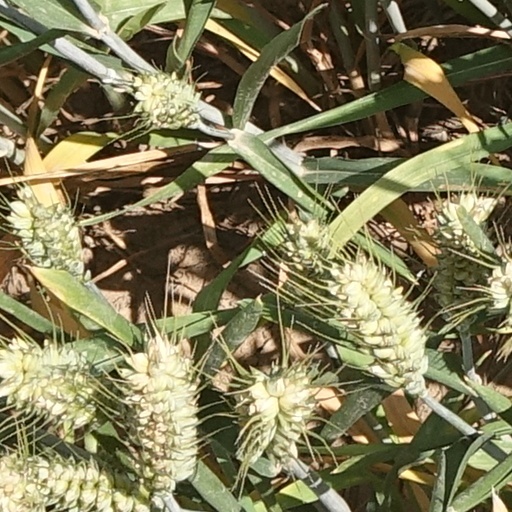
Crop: wheat